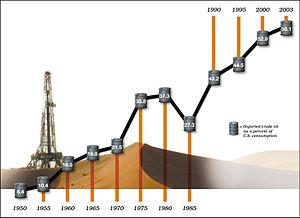
Un biocarburant ou agrocarburant est un carburant produit à partir de matériaux organiques non fossiles, provenant de la biomasse et qui vient en complément ou en substitution du combustible fossile.